Colibri del Sol Bird Reserve

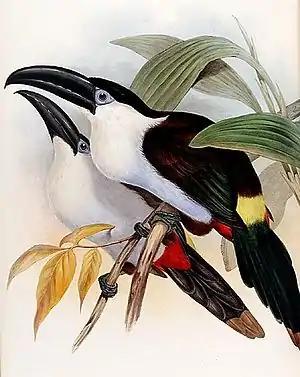
The black-billed mountain toucan is found in the Reserve, though the subspecies there has a partially chestnut bill.

Hummingbird of the Sun, known in Spanish as Colibri del Sol Bird Reserve, is a 731 ha nature reserve in Colombia. It lies at the base of the Páramo del Sol volcanic massif west of the city of Medellín in the Department of Antioquia. It was established on October 6, 2005, by Fundación ProAves, a non-profit environmental organization that owns and manages several reserves in Colombia.